Pavao Ritter Vitezović

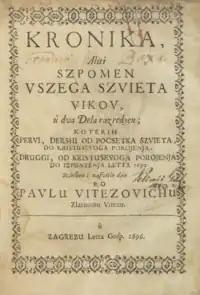
"Kronika aliti spomen vsega svijeta vikov" (1696, Zagreb) is the only Croatian-language history book published in the 17th century.

In 1677 he wrote a treatise on the Gusić clan, published in 1681, the same year he wrote a number of poems for Father Aleksandar Mikulić, a Zagreb canon. As he developed a reputation of a learned man, his native town of Senj elected him as their representative in the various parliaments in Sopron, Požun and Vienna. On 19 April 1683, due to the efforts of Ritter Vitezović, the Austrian Imperial chancellary proclaimed a charter granting the town of Senj their ancient rights, protecting them from the local military commander captain Herberstein who had terrorised the citizens at the time.